NASCAR Cup Series

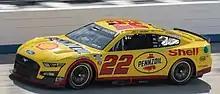
Next Gen car driven by Joey Logano.

In 2013, manufacturers were given increased leeway for branding their NASCAR Cup Series cars, creating the Generation 6 race car. These changes were made so the cars would resemble their street counterparts more closely, as was done in the Xfinity Series in 2011.